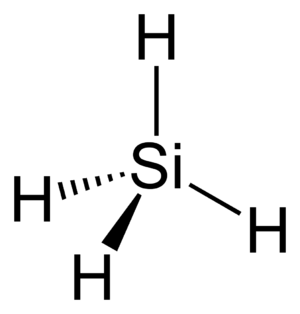
En chimie, la tétravalence est l'état d'un atome dont quatre électrons sont disponibles pour former des liaisons chimiques covalentes dans sa couche de valence.